Mother's Day Surprise

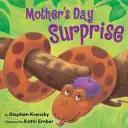

Mother's Day Surprise is a 2010 children's picture book by Stephen Krensky and illustrated by Kathi Ember. It is about Violet, a snakelet who, upon seeing other young animals making and gathering gifts to give to their mothers on Mother's Day, is initially unsure what she, without arms, legs or teeth (she does have a pair of cute fangs) can give. Happily, Violet works out what she can do, and on the day contorts herself into the shape of a love heart, much to the delight of her mother.